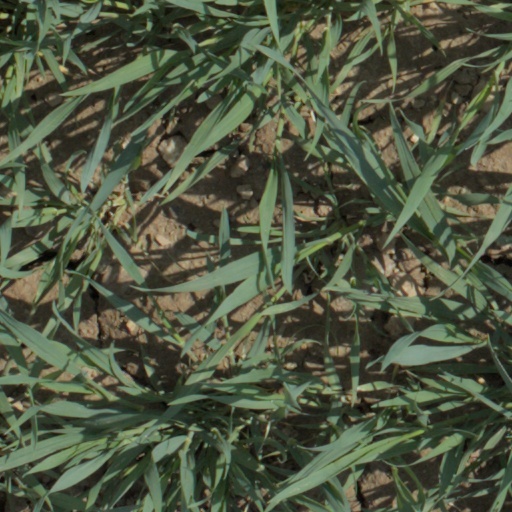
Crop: wheat